Hirsau Abbey

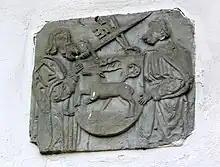
The "Hirsch" (deer) on the abbey's coat of arms

Abbot Frederick was deposed and the Counts of Calw dismissed his elected successor, Abbot Friedrich. They had a distant connection to Otto, Bishop of Regensburg. In May 1069, William, a monk of Saint Emmeram's Abbey was psent as successor. He immediately took over the management of the monastery, but refused to accept the abbatial benediction until after the death of his unjustly deposed predecessor in 1071. He was solemnly inaugurated by the Bishop of Speyer on Ascension Day in 1071.